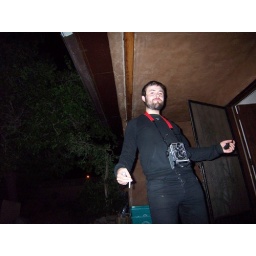
boy in black